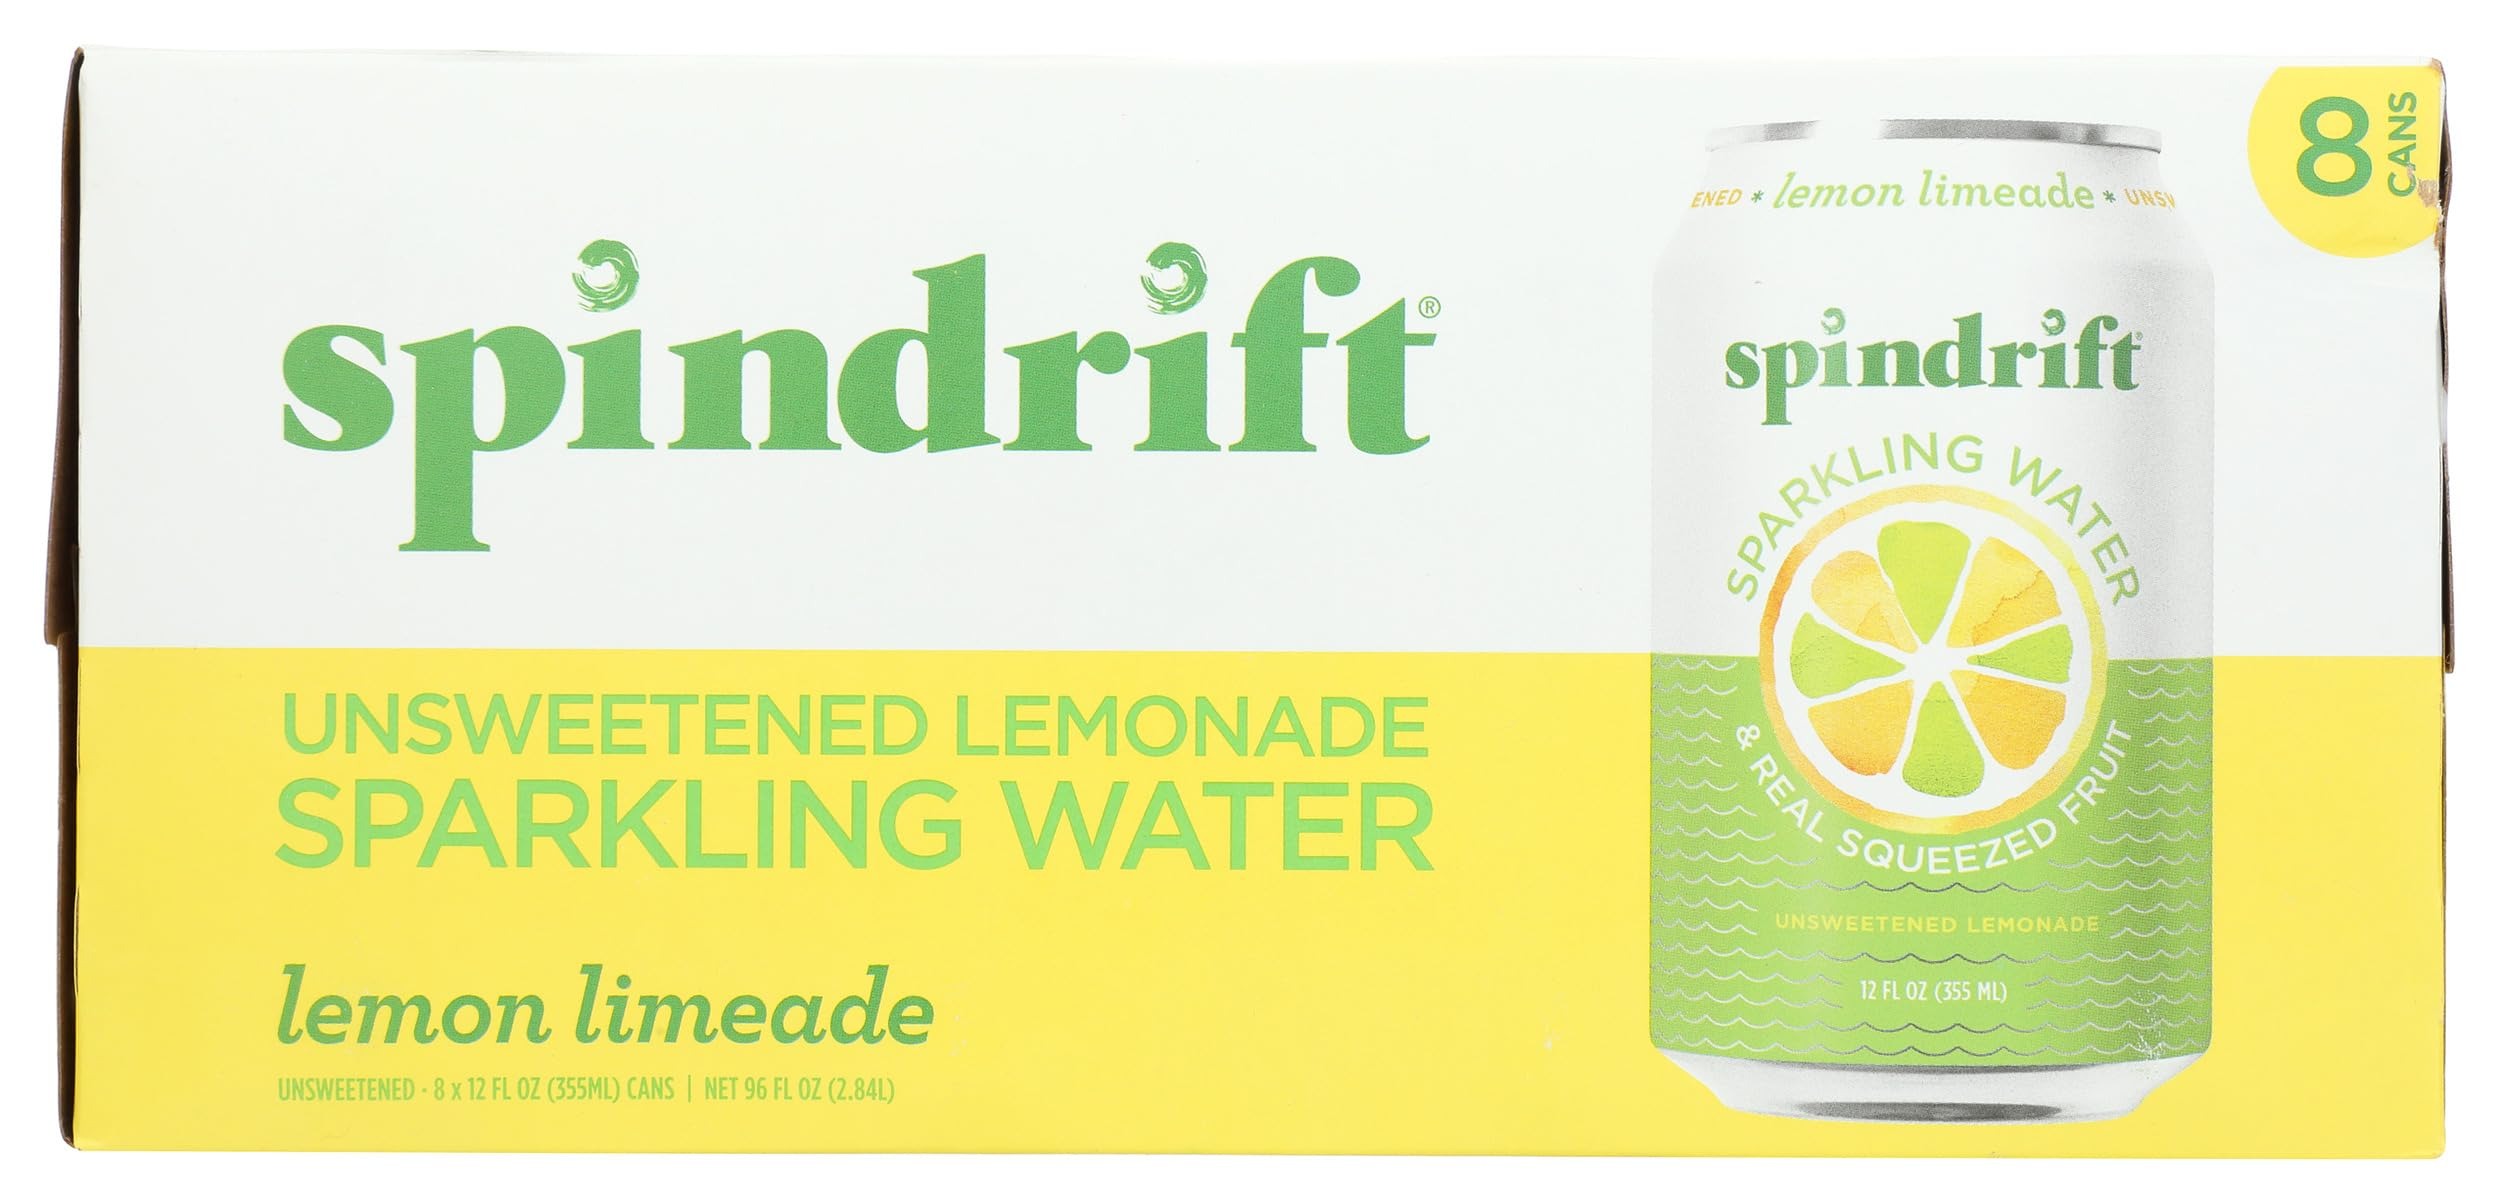
Item Name: SPINDRIFT Lemon Limeade Sparkling Water 8pk, 12 FZ
Product Description: Beverage
Value: 12.0
Unit: Fl Oz

Price: 7.49